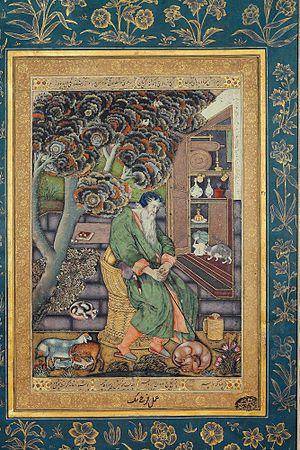
Farroukh Bek est un peintre miniaturiste persan.